Kfar Saba

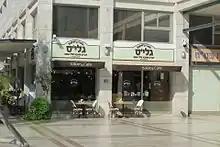
Cafe in Kfar Saba's industrial zone

The park includes kids playgrounds, water fountains, roller skate arena, fitness facilities, and shaded dining areas.